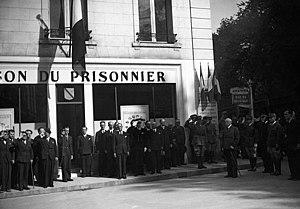
Inauguration de la Maison du prisonnier par le maréchal Pétain à Vichy en 1942.
François Mitterrand [fʁɑ̃swa mitɛʁɑ̃], né le 26 octobre 1916 à Jarnac et mort le 8 janvier 1996 à Paris, est un homme d'État français, président de la République du 21 mai 1981 au 17 mai 1995.